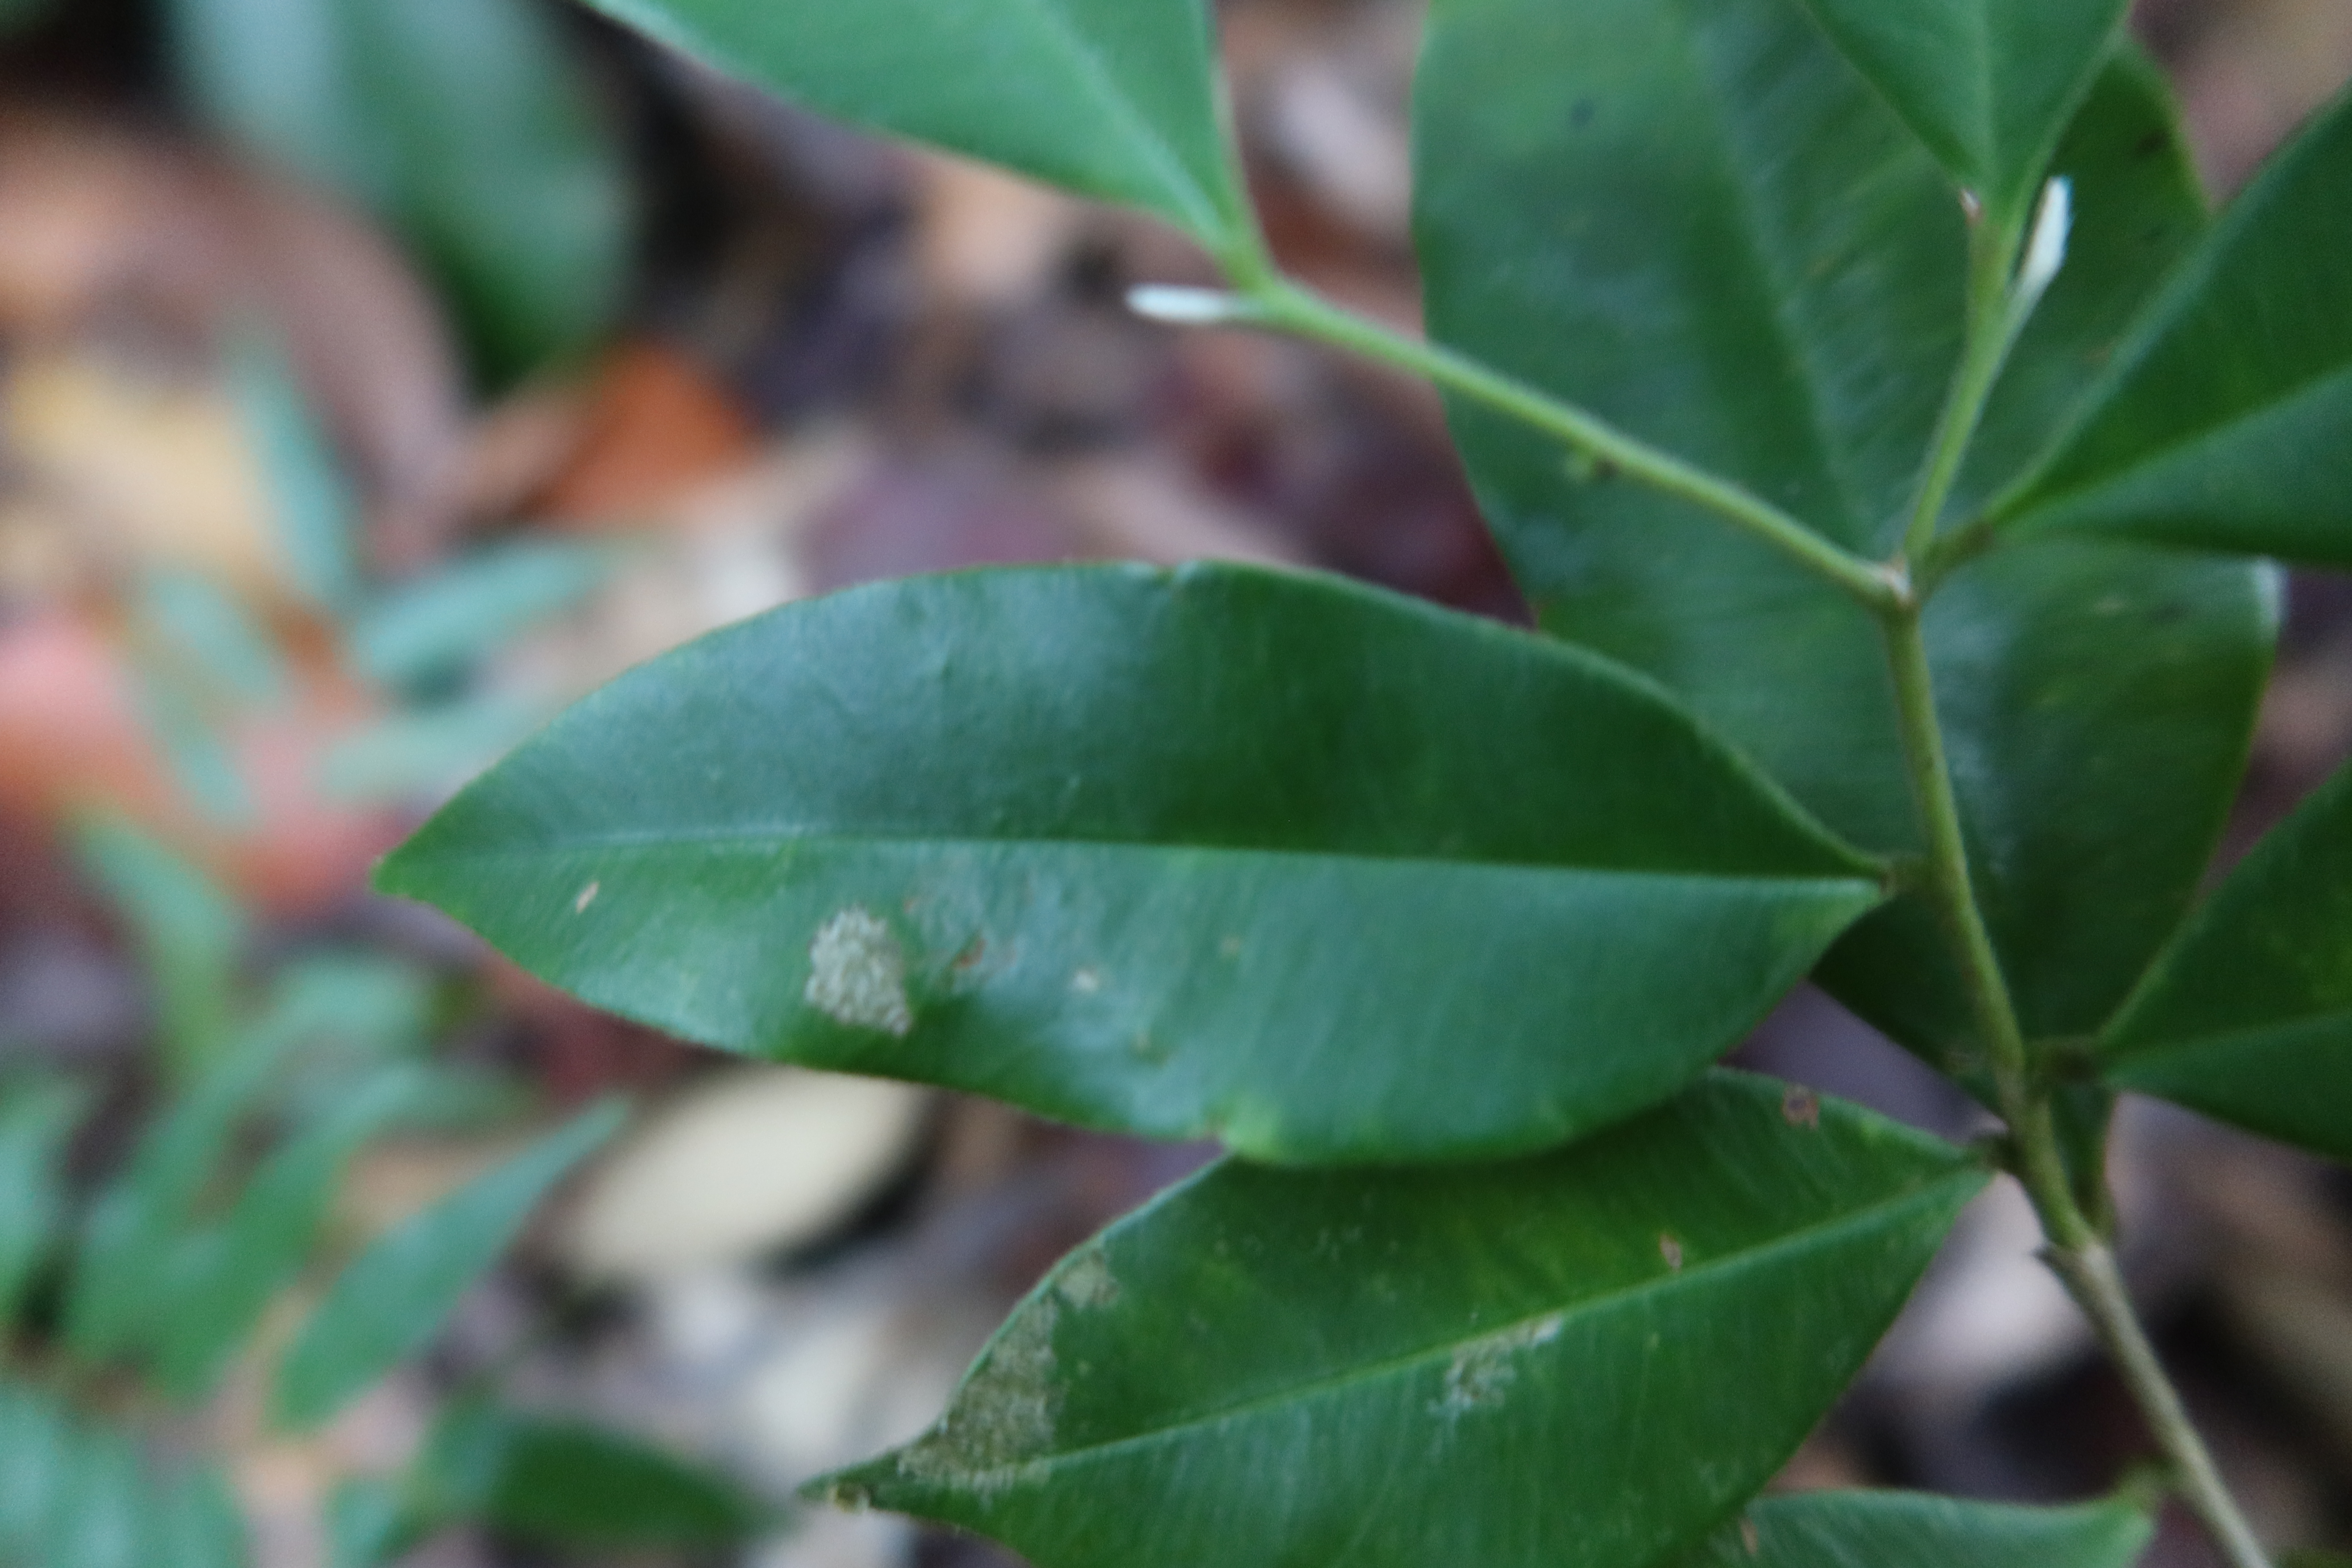
Label: Mealy bugs